Samaritan High Priest

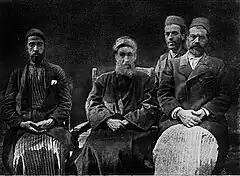
Family of the Samaritan High Priests, 1876. To the left is a scribe named Shalabi, to the right are Isaac the son of the High Priest Amram ben Shalma, then Abisha, the son of Amram's brother Pinehas, and finally Uzzi the son of the High Priest Yaacob ben Aaharon ben Shalma, the son of Amram's brother Aaharon.

The Samaritan High Priest (in Samaritan Hebrew: "haKa’en haGadol") is the High Priest (in Modern Israeli Hebrew": haKohen haGadol") of the Samaritan community in the Holy Land, who call themselves the Israelite Samaritans. According to Samaritan tradition, the office has existed continuously since the time of Aaron, the brother of Moses, and has been held by 133 priests over the last 3400 years. However, the historicity of this claim is disputed. One account by Josephus suggests that its office holders are an offshoot of the Zadokite high priests of Jerusalem from around the time of Alexander the Great. , the incumbent High Priest is Abdel V.